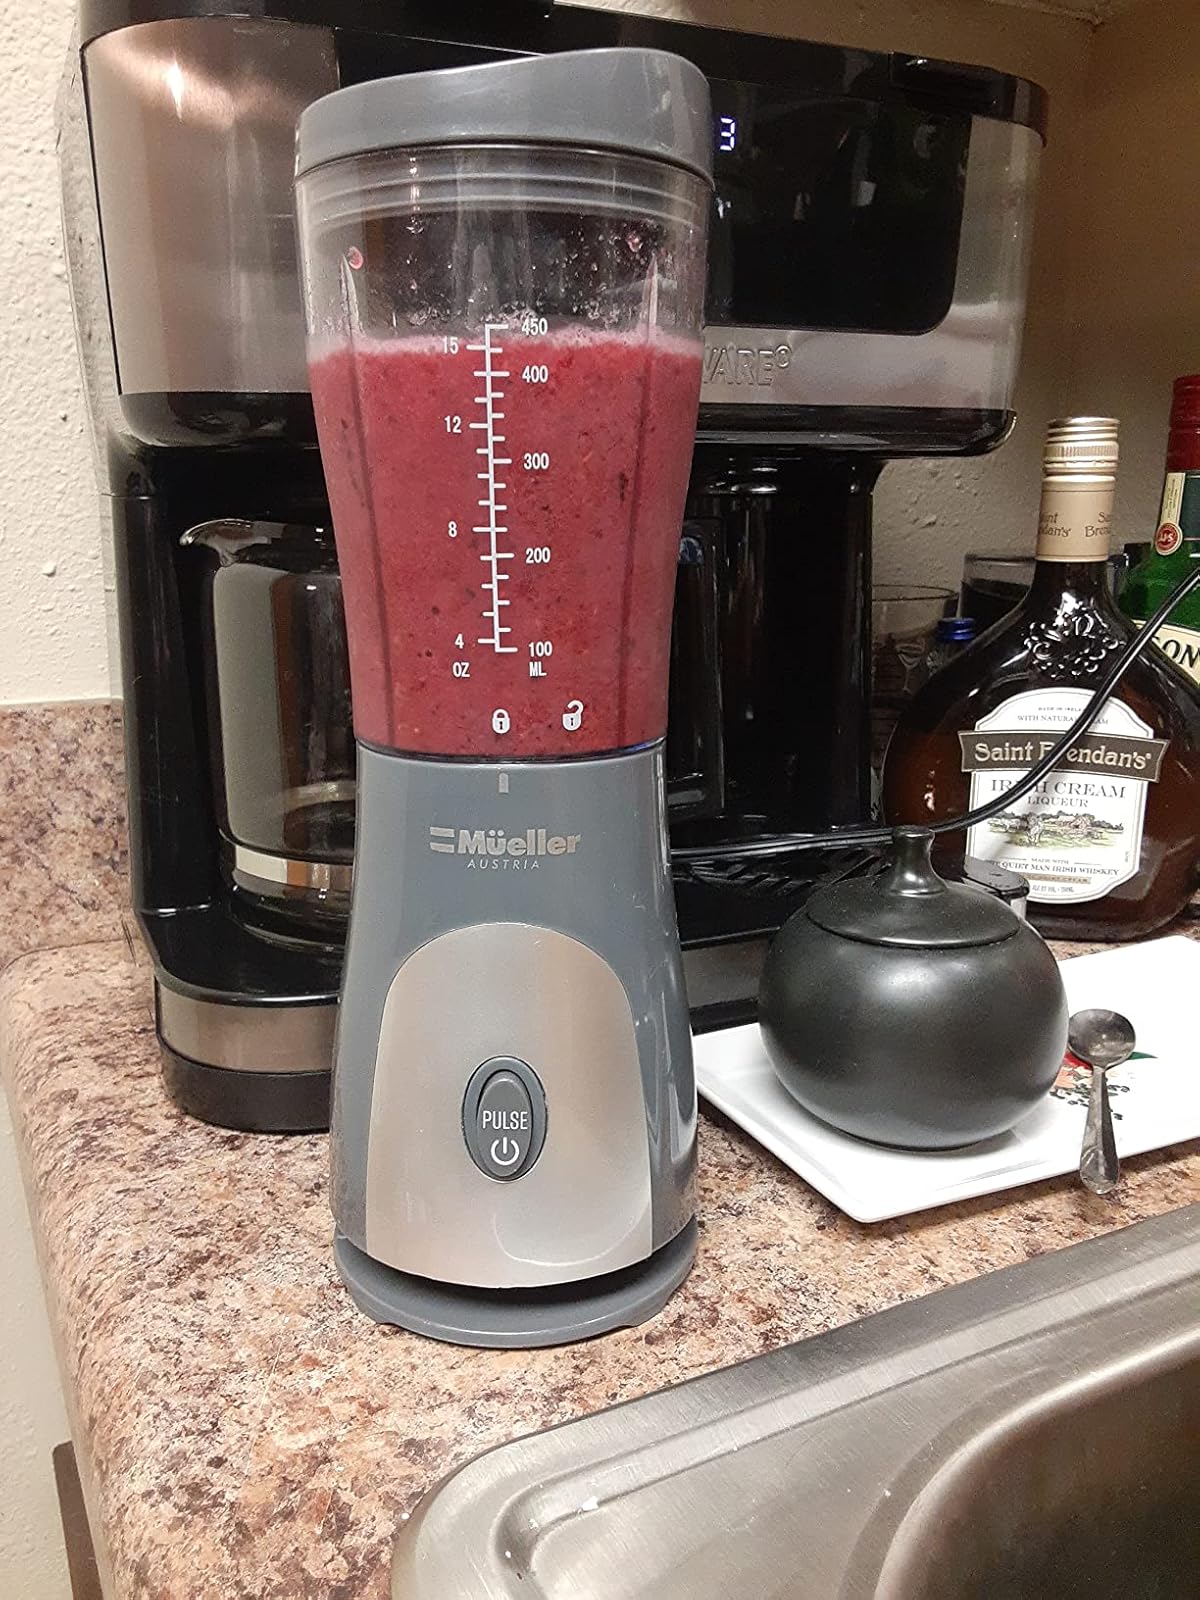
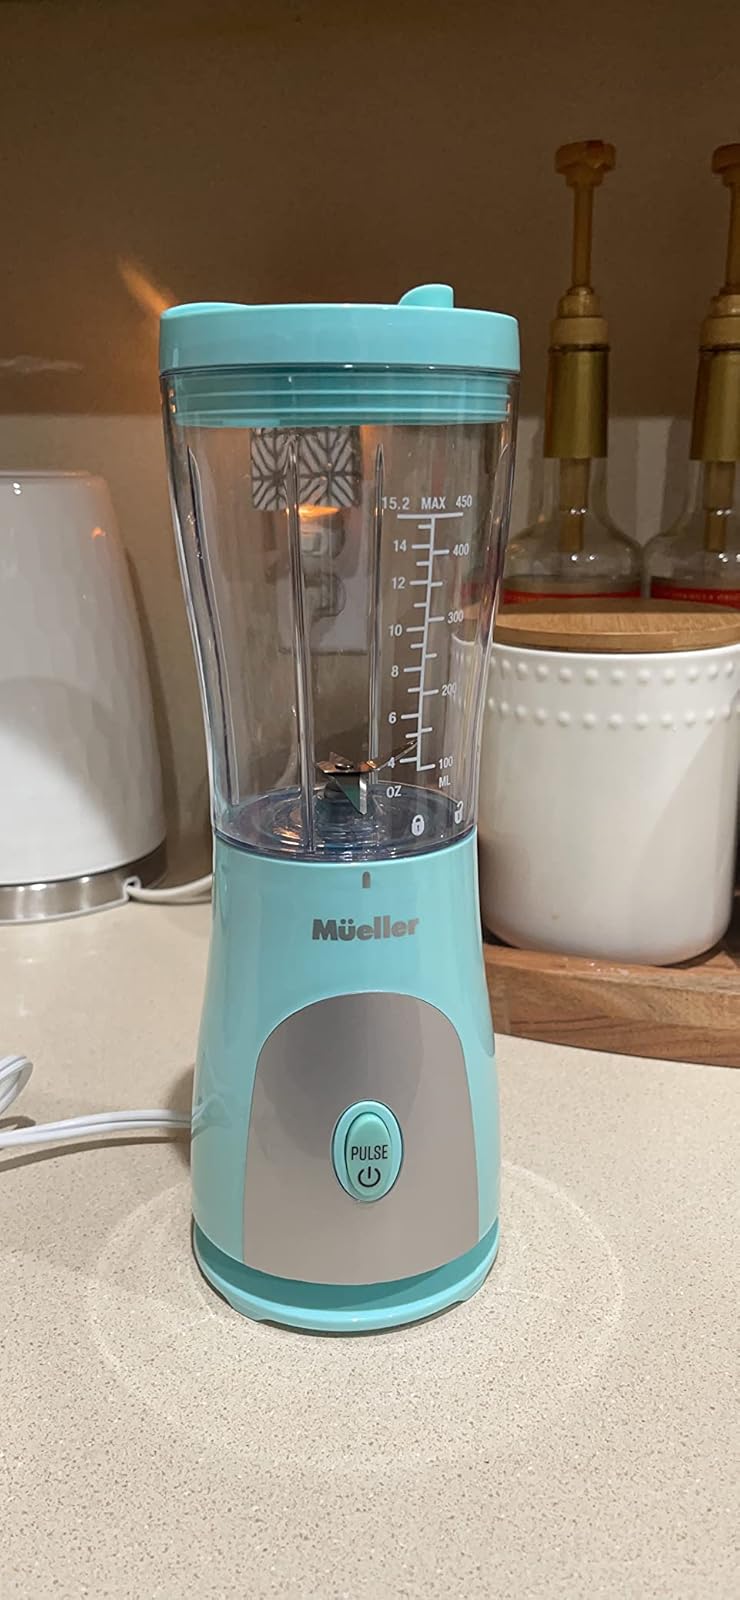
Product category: items_blender
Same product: no